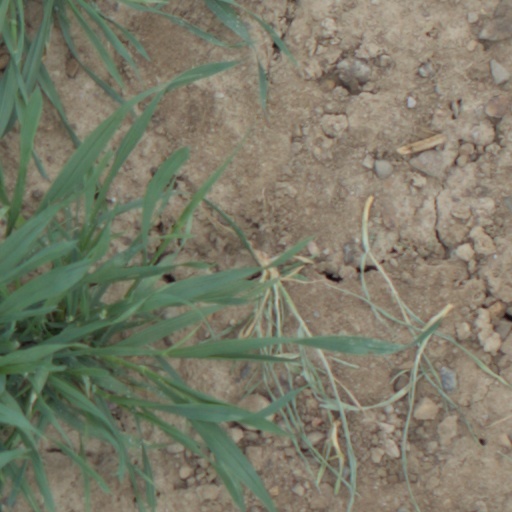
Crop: wheat